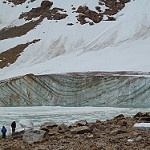
Label: glacier